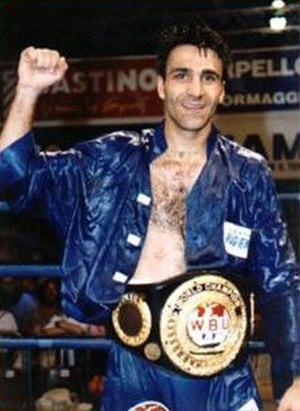
Michele Piccirillo est un boxeur italien né le 29 janvier 1970 à Modugno.